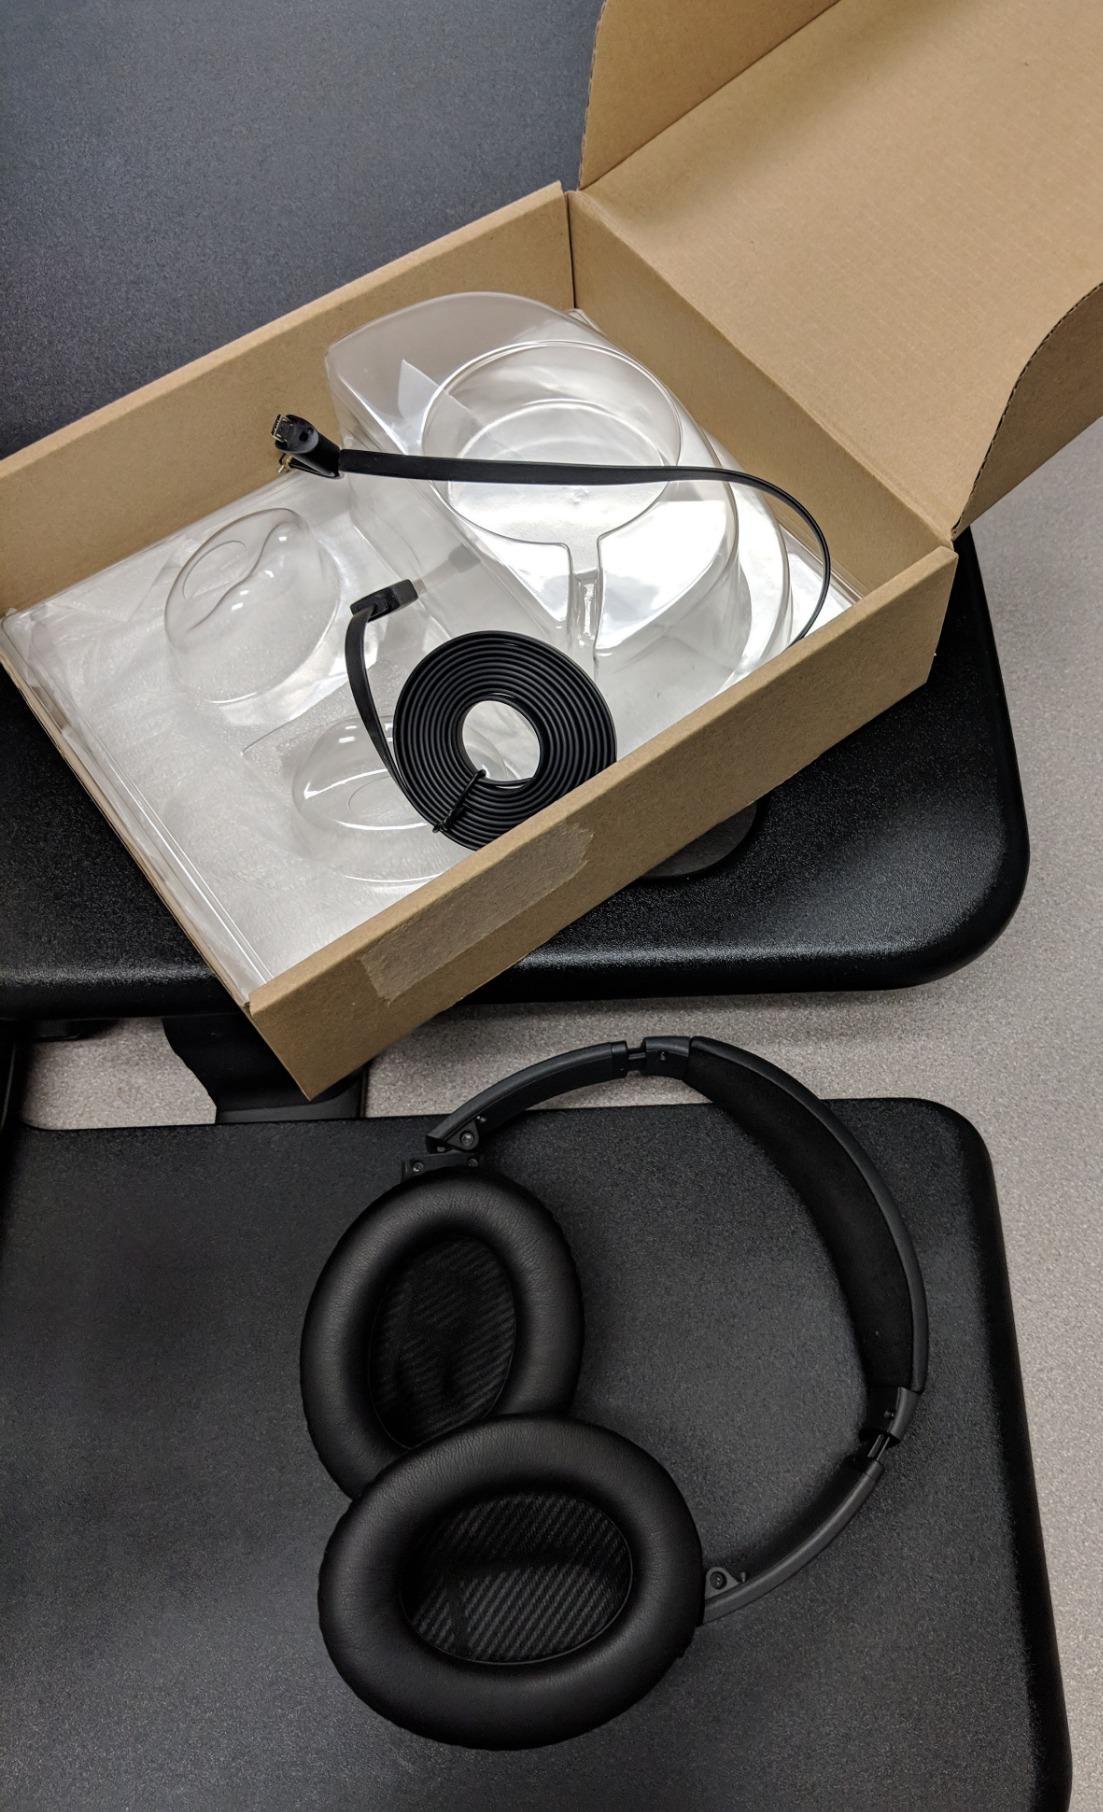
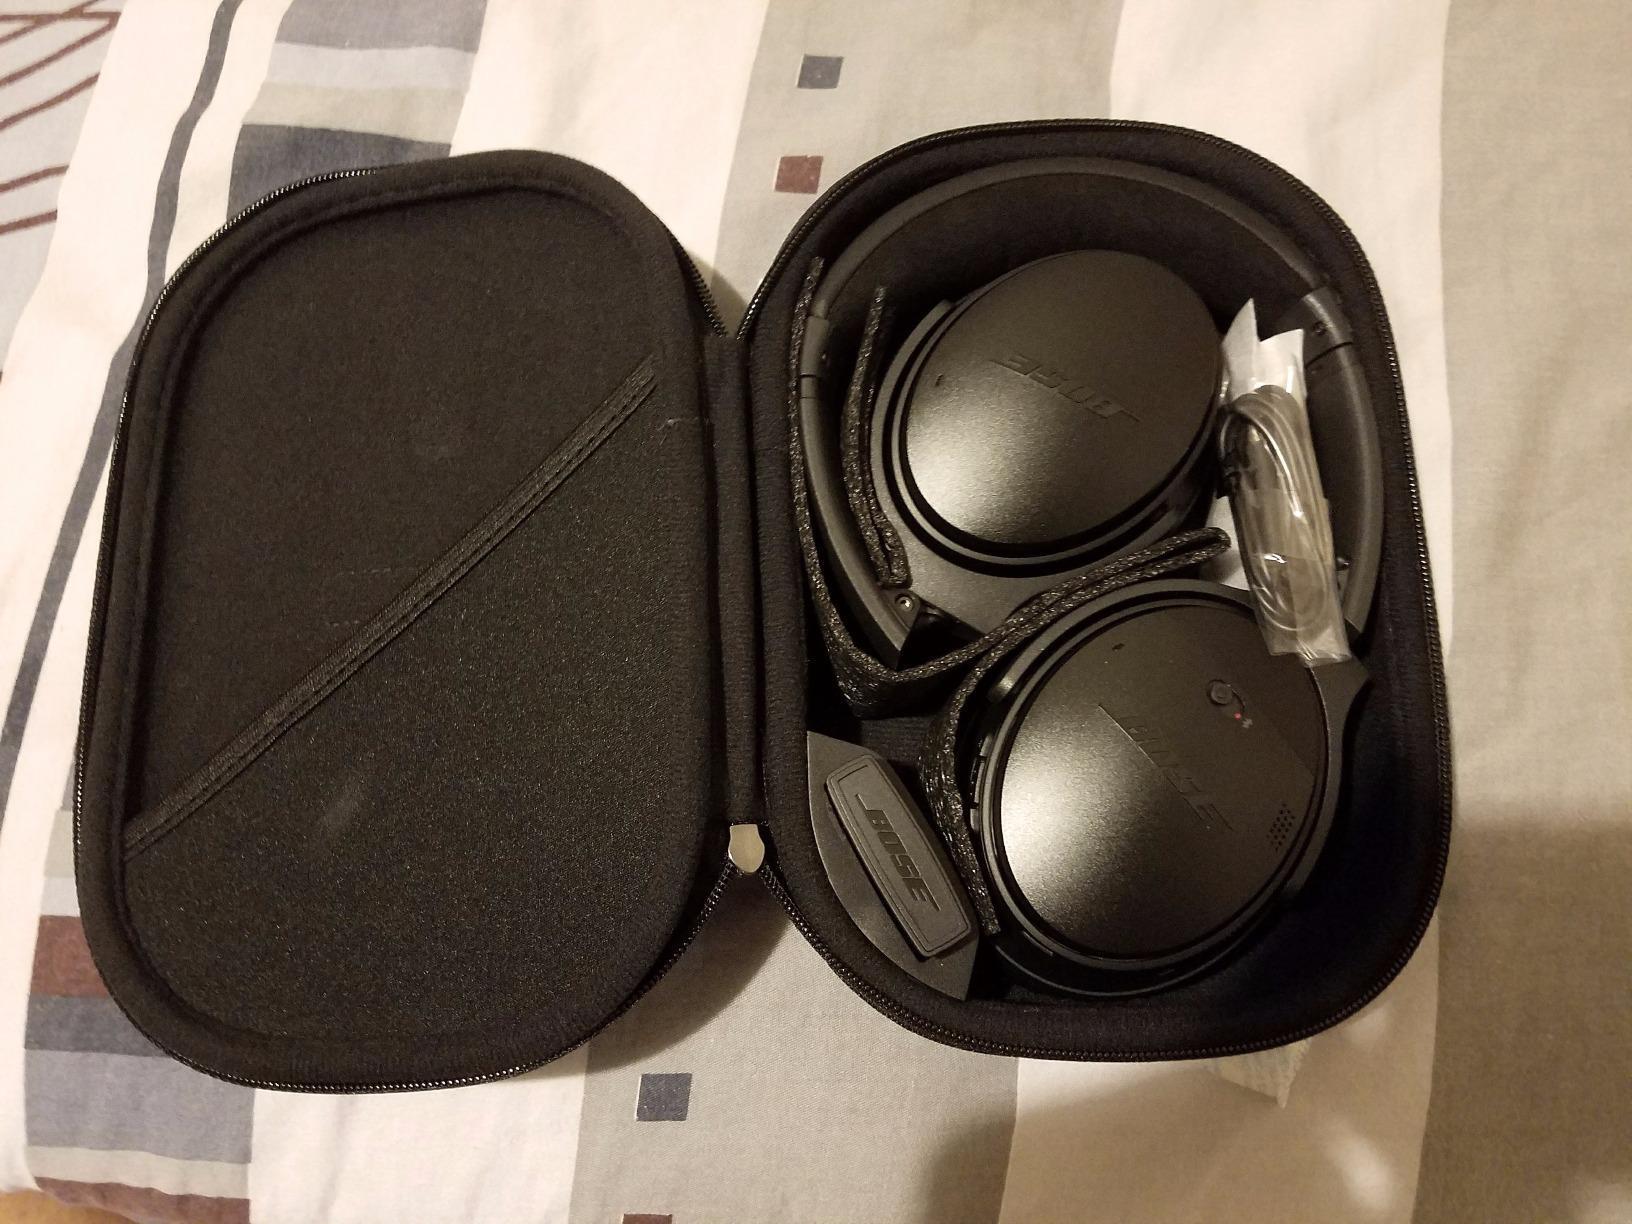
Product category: headphones
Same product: yes